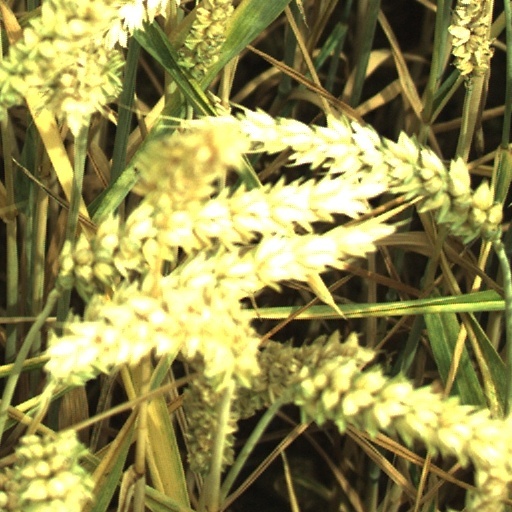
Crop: wheat